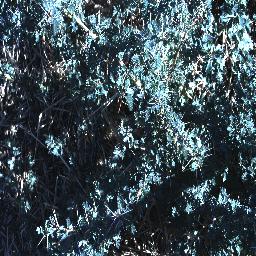
Label: prickly_acacia